Channel Umptee-3

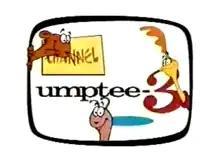

Channel Umptee-3 (also known simply as "Umptee-3") is a Saturday morning animated television series created by Jim George and produced by Norman Lear. It aired on The WB as part of the Kids' WB programming block from 1997 to 1998. The one-season cartoon was designed to teach children to appreciate the wonders of everyday things, such as sleep and water. The title is derived from the fictitonal number "umpteen". It was also the last television series that Lear was involved in as an executive producer (and the last to feature an original story) until the 2017 revival of "One Day at a Time".